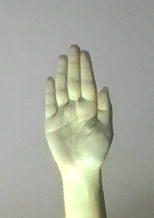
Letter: seen